Still Game

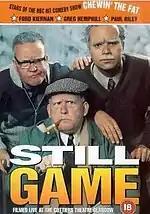
The original stage play of "Still Game" (1997–1999)

"Still Game" started as a stage play featuring three characters: Jack Jarvis, Victor McDade, and Winston Ingram. Due to a broken lift, the three men are stuck in Victor's flat and discuss a variety of subjects ranging from death to sex. The stage play toured Scotland, England, Ireland and Canada before returning to Glasgow, where the show was filmed at the Cottiers Theatre in 1999 and released on video on 22 November 1999. A DVD of the show was later released on 2 December 2002. It is available on YouTube, as of January 2022. A small number of revisions accompanied "Still Game"'s transition from stage to television. Gavin Mitchell, who originally played Winston (and was replaced by Paul Riley for later performances), played the part of Boabby in the series. Characters mentioned in passing were later fleshed out into supporting characters.